Mercedes-Benz E-Class (W213)

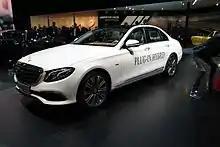
E 350e Plug-in Hybrid

Introduced on the CLS for 2014, Mercedes’ Multibeam LED headlamps are enhanced for the 2017 E-class. The individual LED count increases from 24 to 84, each individually controllable—switching between high- and low-beams, and the curve-following adaptive-lighting functions are now achieved entirely via electronics. The light pattern is also altered in city driving or via information from the navigation system.